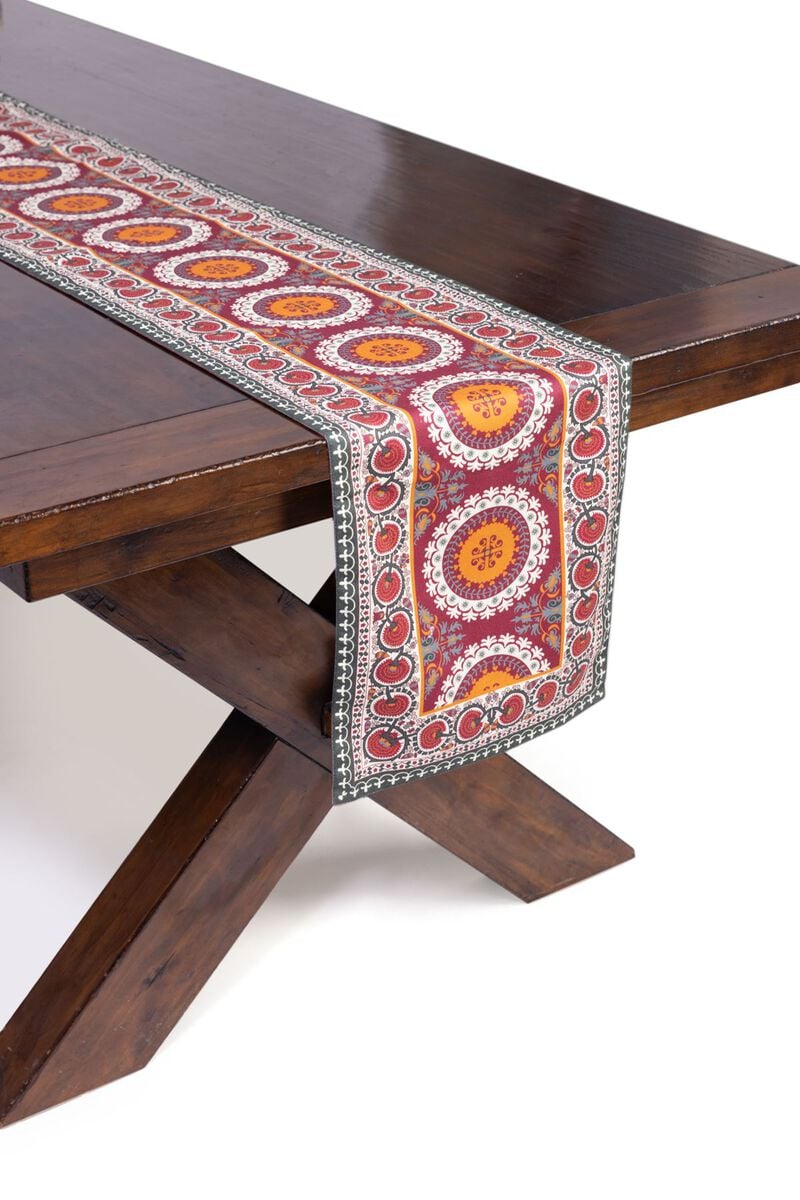
multi handwoven table runner